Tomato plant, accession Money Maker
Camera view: vertical (180 deg); turntable rotation: 180 degrees
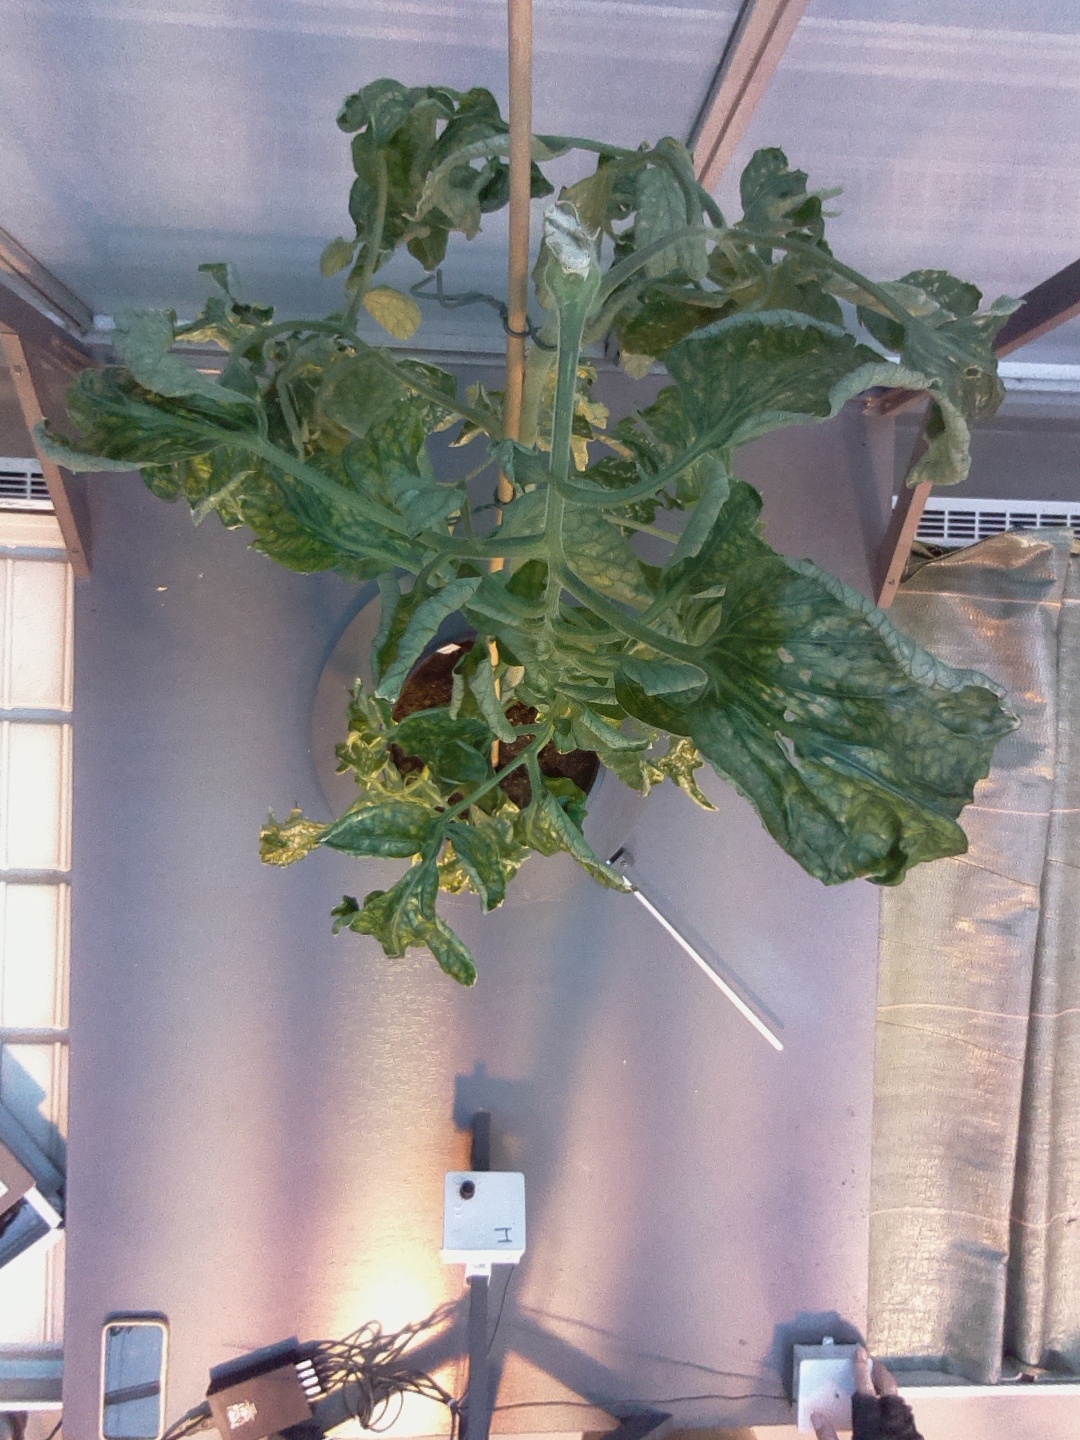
BBCH growth stage 52: 2 inflorescences visible